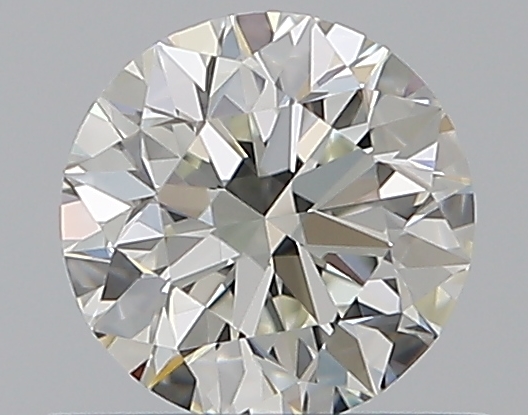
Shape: round
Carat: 0.5
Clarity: VVS2
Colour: I
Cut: EX
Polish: EX
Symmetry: EX
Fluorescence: F
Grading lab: GIA
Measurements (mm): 5.04 x 5.07 x 3.16